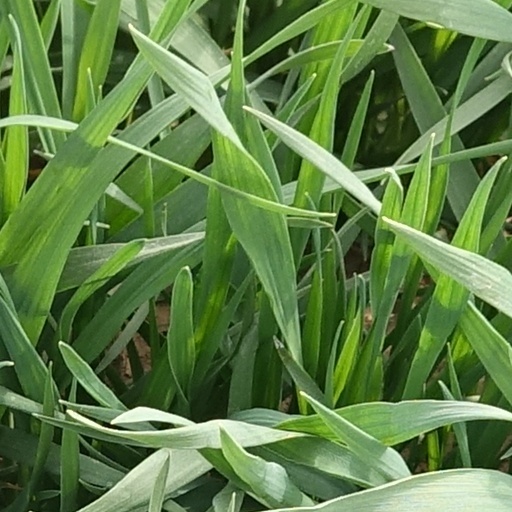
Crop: wheat